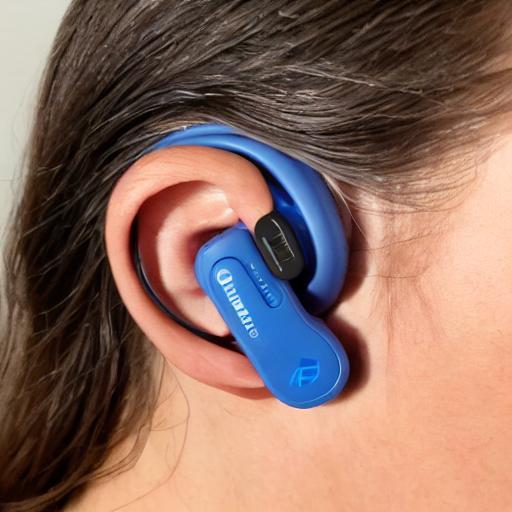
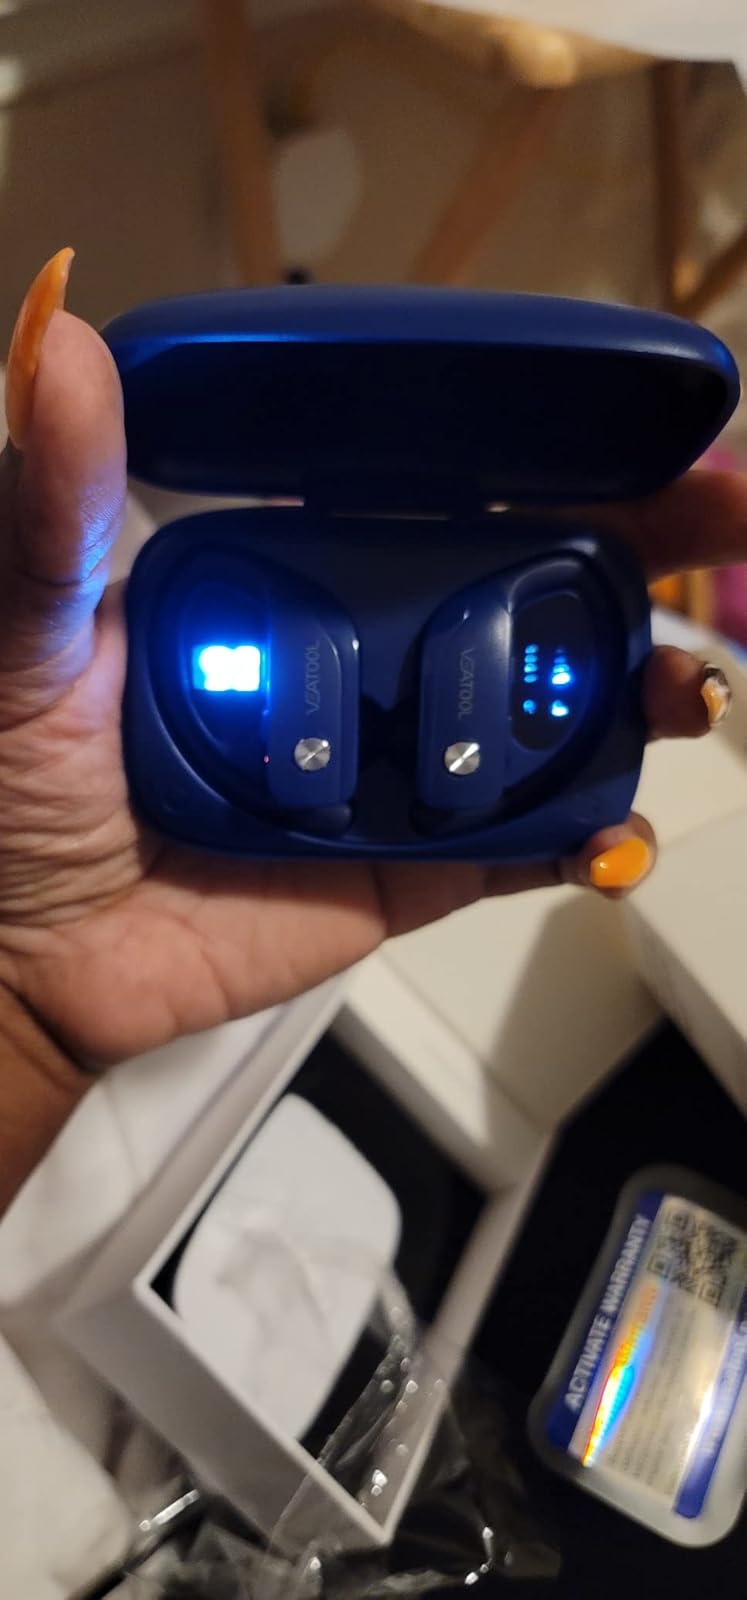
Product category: earbuds
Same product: no